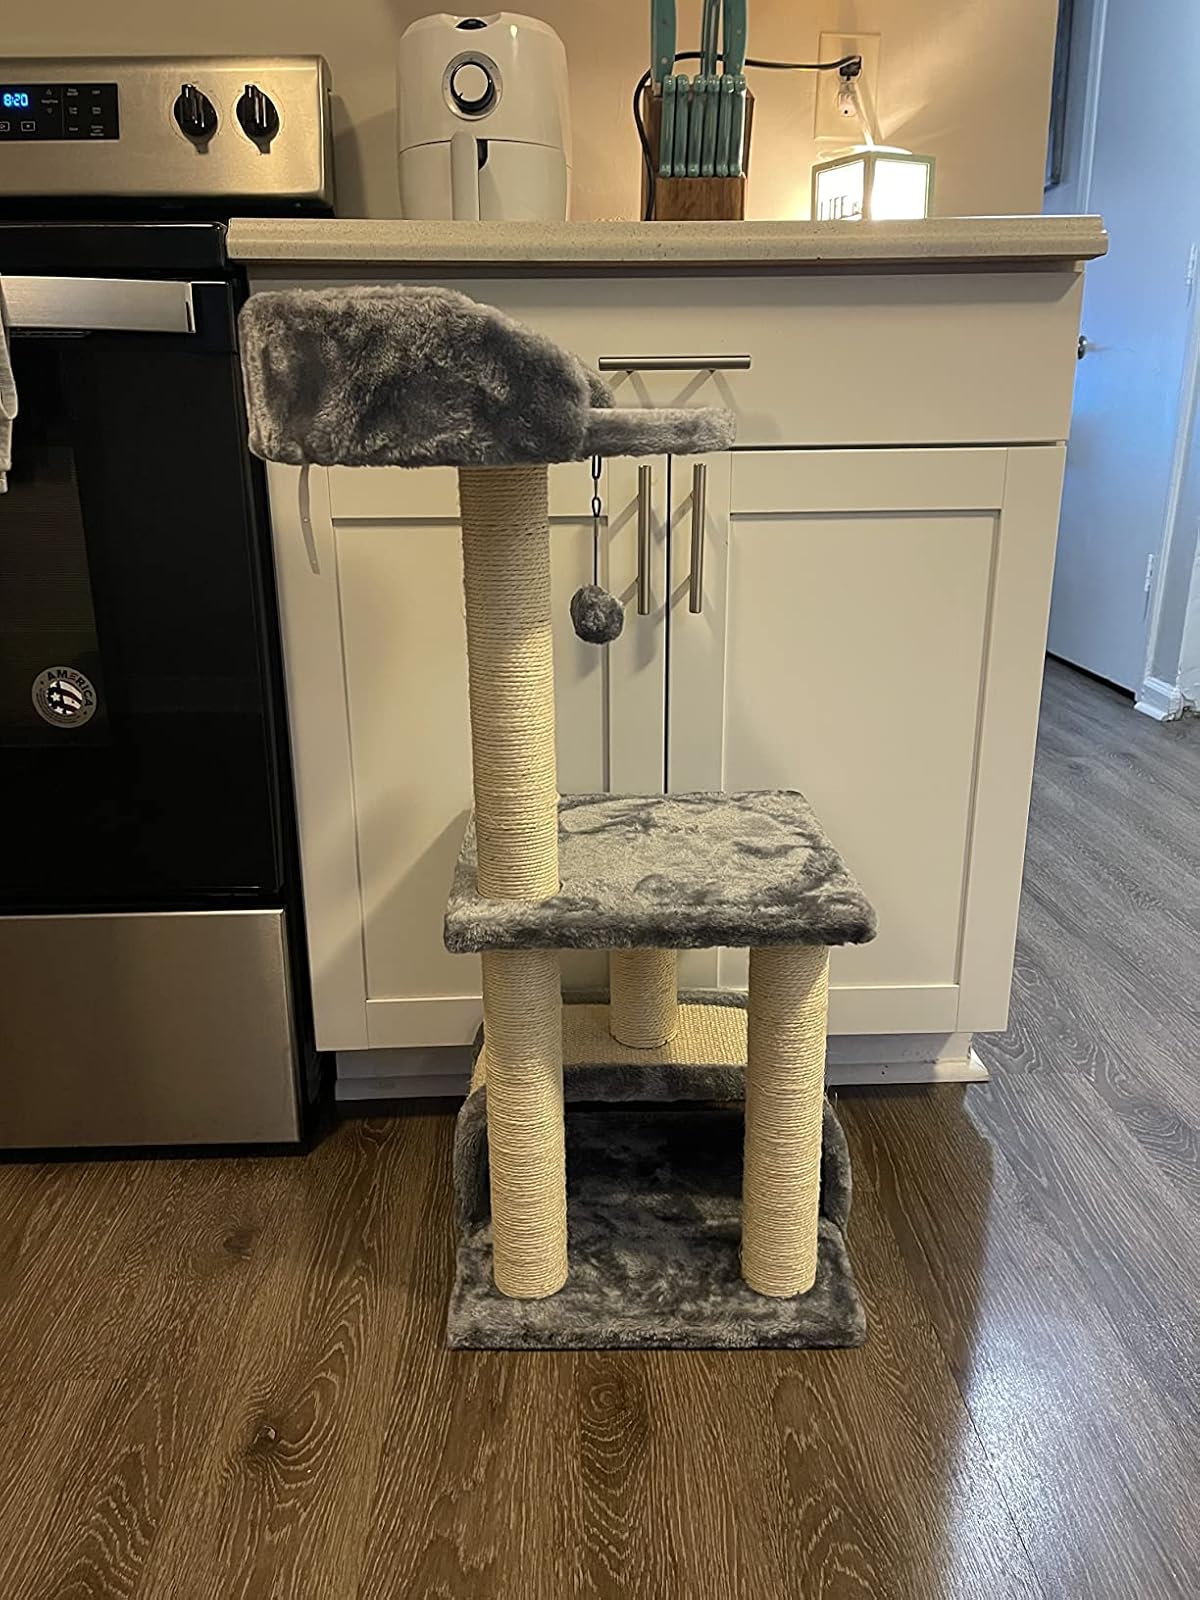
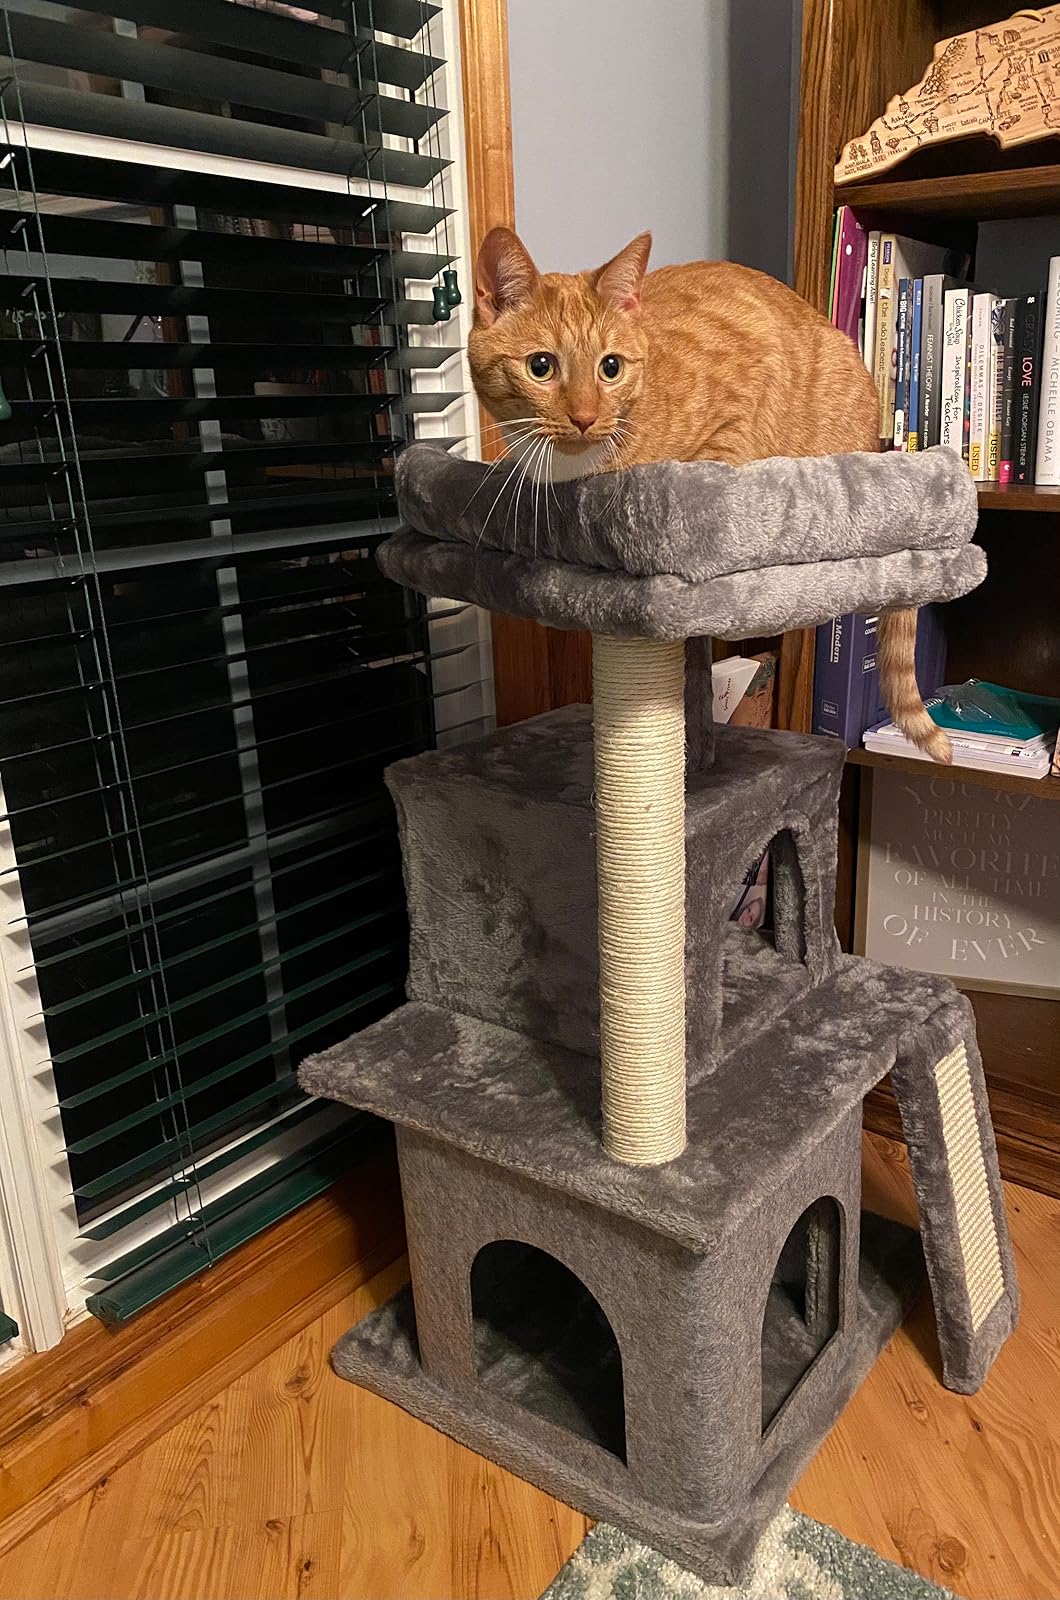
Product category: items_cat tree
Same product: no